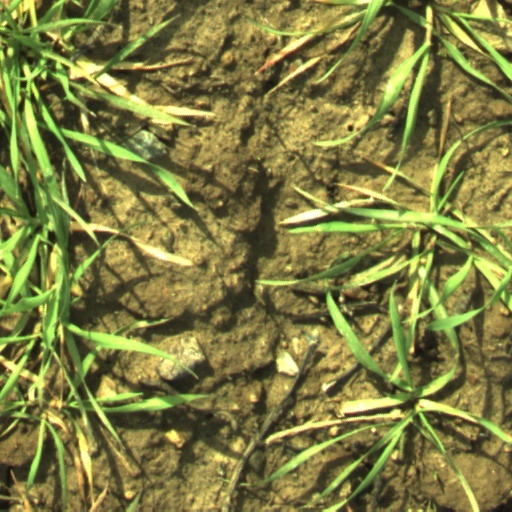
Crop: wheat